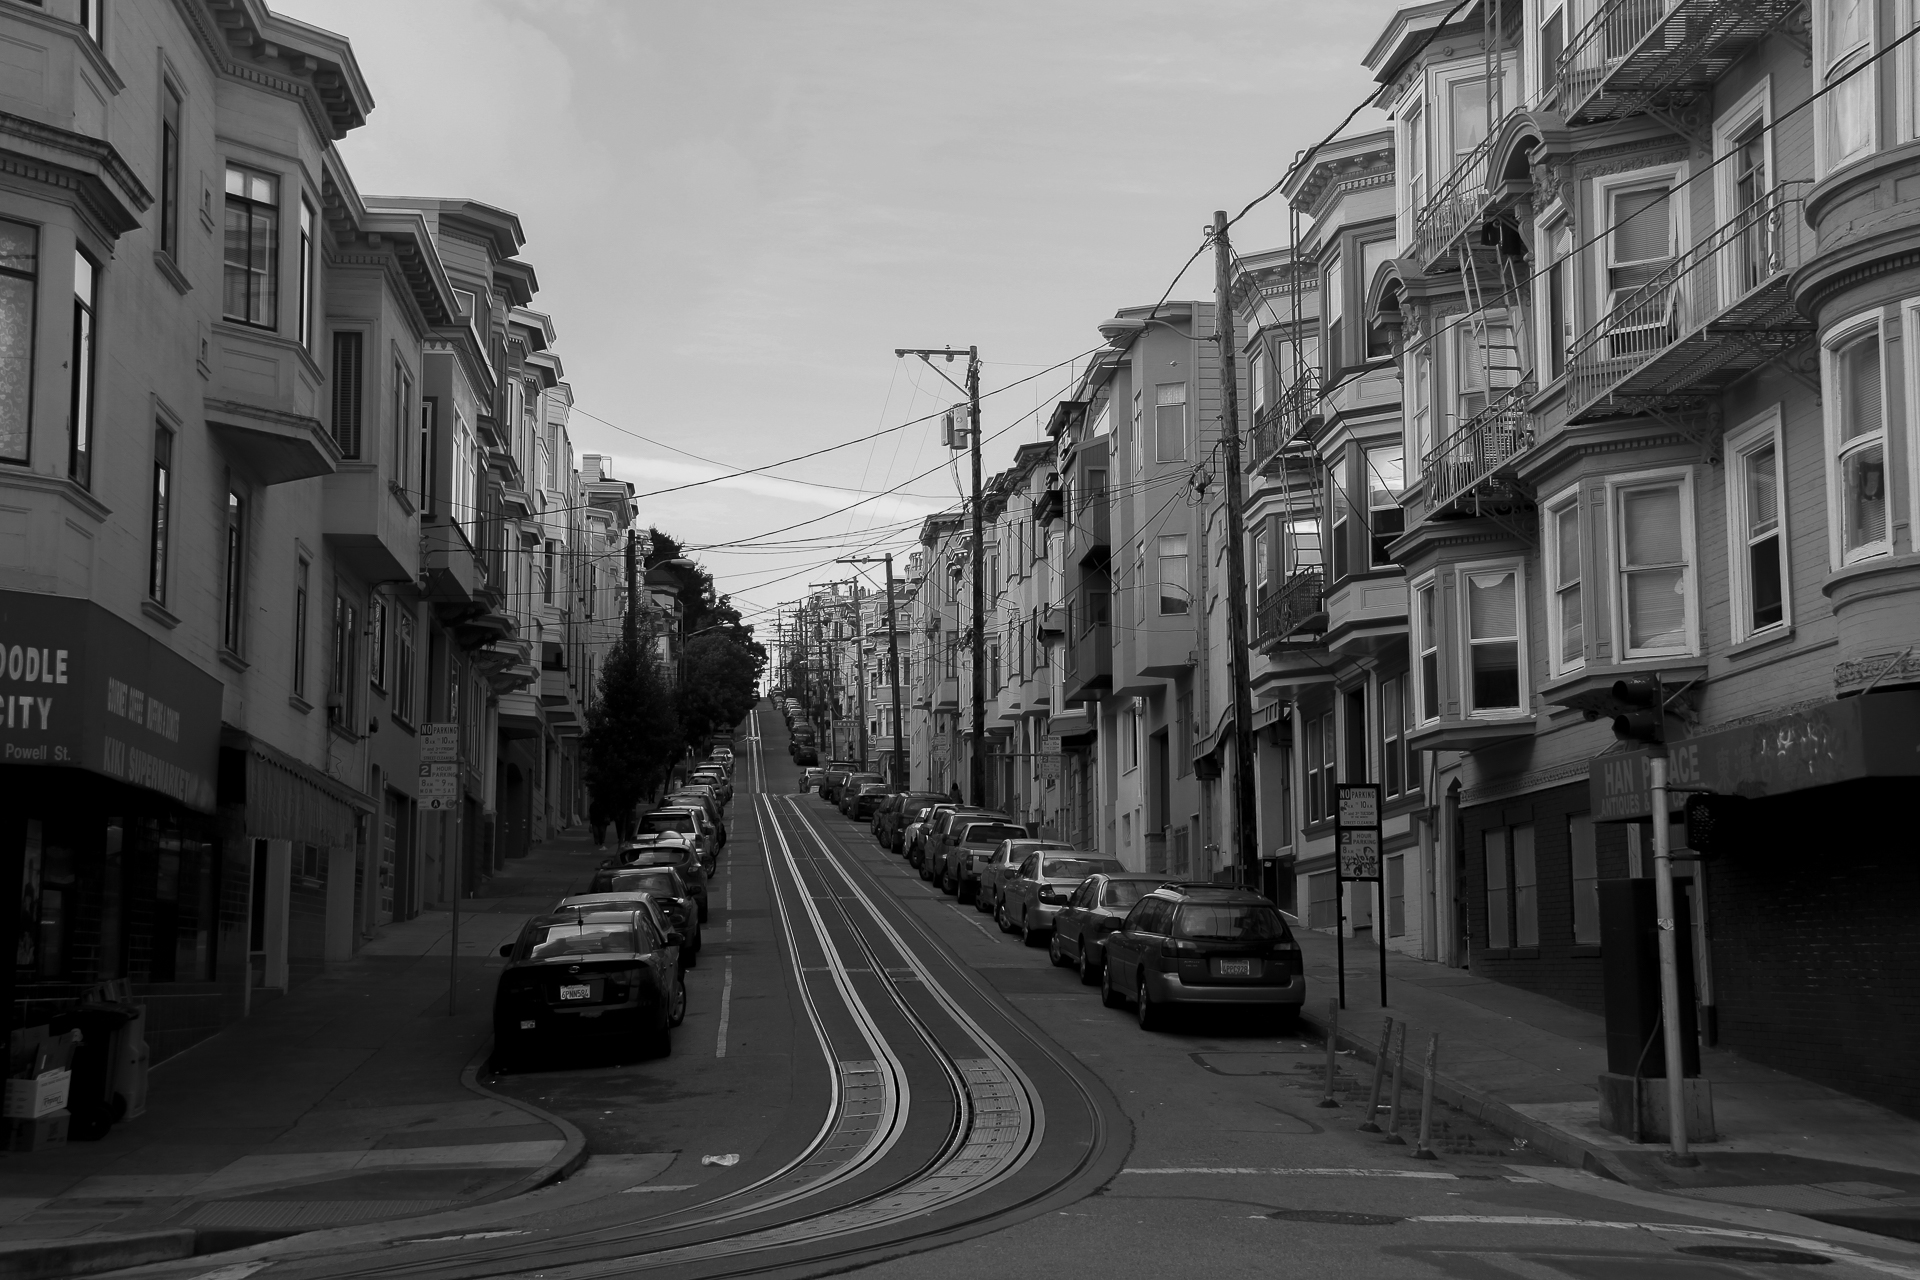
black and white, road, bridge, street, town, alley, photo, cityscape, canon, usa, monochrome, lane, california, sanfrancisco, infrastructure, goldengate, estadosunidos, foto, argentina, us, canoneos6d, bayarea, rodrigoparedes, buenosaires, 160378, www160378com, sanfranciso, neighbourhood, urban area, monochrome photography, residential area, nonbuilding structure